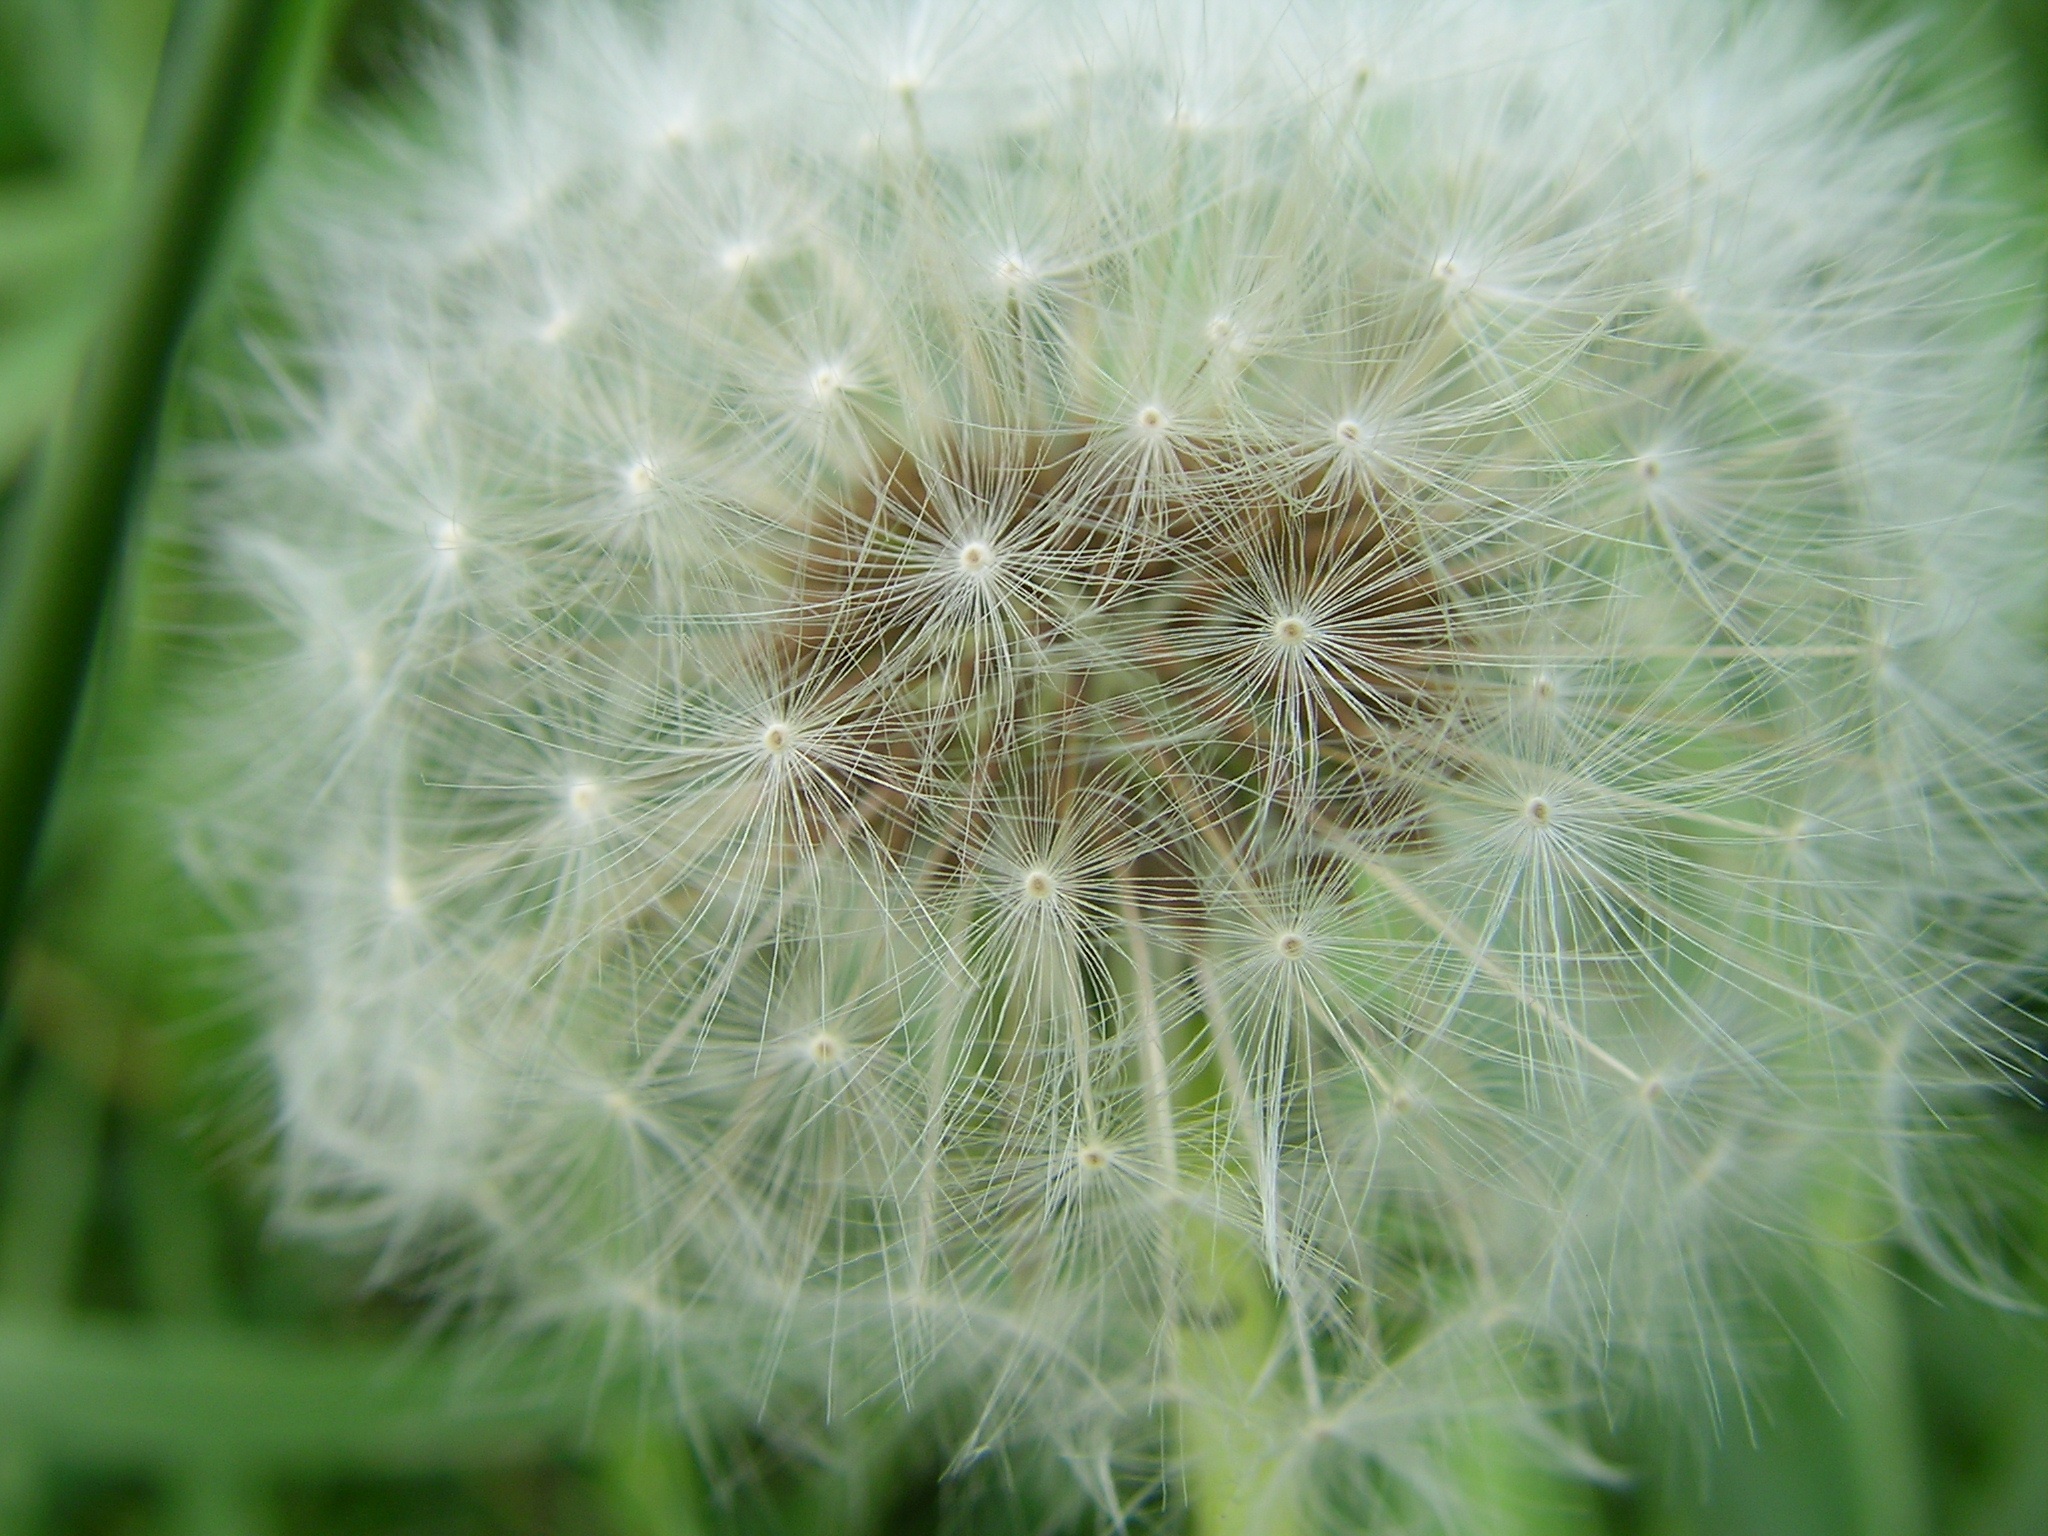
nature, grass, plant, field, photography, dandelion, flower, green, botany, flora, close up, thistle, macro photography, flowering plant, daisy family, plant stem, land plant, thorns spines and prickles